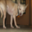
Label: dog